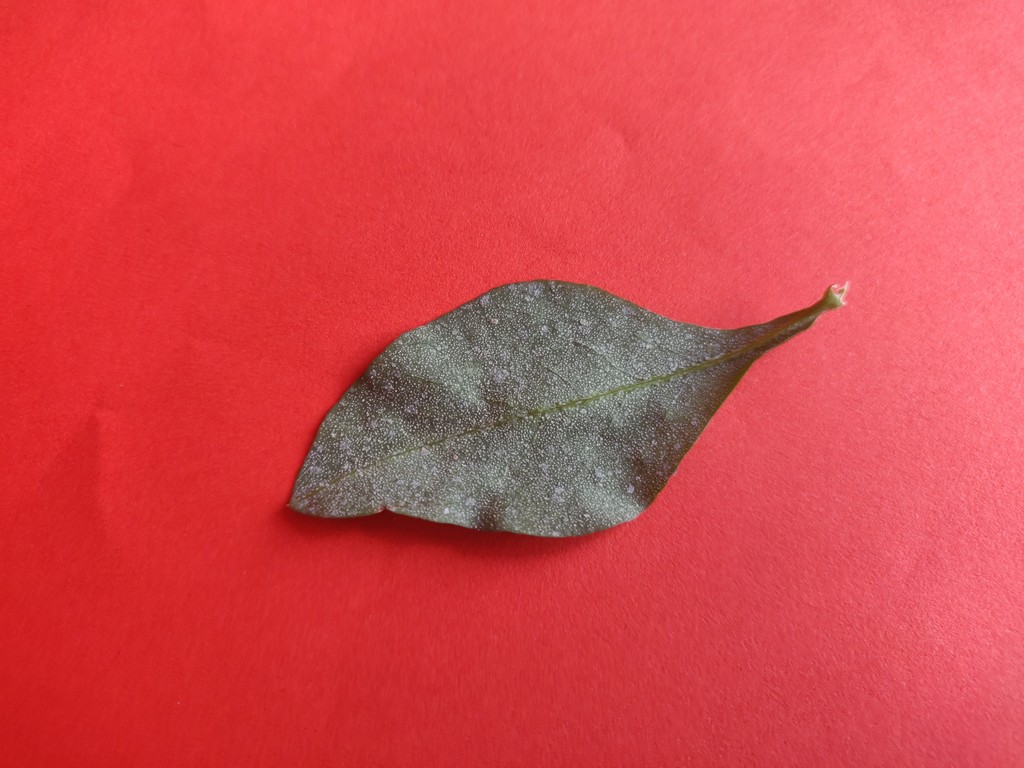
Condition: Unhealthy
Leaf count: single
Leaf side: back